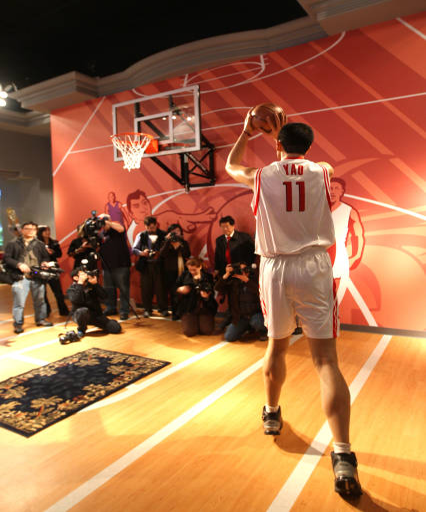
a wax figure of olympic athlete is unveiled .